Trương Vĩnh Tống

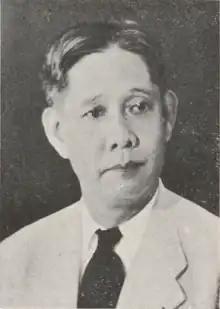
Tống in 1943

Trương Vĩnh Tống (11 March 1884 – 21 August 1974) was a Vietnamese professor and politician. He served as the Minister of Foreign Affairs of Vietnam under the premiership of Nguyễn Văn Tâm. He was the youngest son of Vietnamese scholar Pétrus Ký.